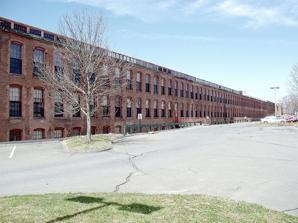
Building: Bigelow-Hartford Carpet Mills
Country: United States of America
Year built: 1895
United States historic place Bigelow-Hartford Carpet Mills U.S. National Register of Historic Places U.S. Historic district Contributing property Show map of Connecticut Show map of the United States Location Main and Pleasant Sts., Thompsonville, Connecticut Coordinates 42°00′03″N 72°36′11″W / 42.00085°N 72.60311°W / 42.00085; -72.60311 Area 22.8 acres (9.2 ha) Built 1895 ( 1895 ) Part of Bigelow-Hartford Carpet Mills Historic District ( ID94001382 ) NRHP reference No. 83001256 Significant dates Added to NRHP March 10, 1983 Designated CP November 25, 1994 The Bigelow-Hartford Carpet Mills were once one of the largest manufacturers of carpeting in the United States .  The company's early 20th-century factories, located in Thompsonville, Connecticut , were listed on the National Register of Historic Places in 1983. Used by a succession of carpet makers until the 1960s, the company complex has for the most part been converted to residential use. A Bigelow-Hartford advertisement from 1926 Description and history The Bigelow-Hartford Carpet Mills complex stands in the Thompsonville area of western Enfield, Connecticut , separated from the Connecticut River by a railroad right-of-way.  On nearly 23 acres (9.3 ha) of land stand seven large brick buildings, dating from about 1895 to 1928, the height of the company's operations in Thompsonville.  Buildings range in height between one and four floors, and are built in a vernacular industrial Italianate style.  The largest building, the 1901 Tapestry Mill, is nearly 900 feet (270 m) long. The Bigelow-Hartford Carpet Company had its origins in a carpet manufacturing business established in Thompsonville by Orrin Thompson in 1828.  Through the 19th century and into the early 20th century, it grew to become the nation's single biggest maker of carpet products.  Built in part by mergers with other makers, it produced virtually every style of carpeting imaginable, and was thus able to achieve a dominant position in the industry.  Demand for the company's products began to decline in the Great Depression, and the company reduced operations through the 1950s, finally closing production here entirely in the mid-1960s. During its period of growth, the company built a significant amount of worker housing in the areas north and east of the plant; these are the major portion of the Bigelow-Hartford Carpet Mills Historic District . See also National Register of Historic Places listings in Hartford County, Connecticut Archives and records Bigelow & Sanford Carpet Company records at Baker Library Special Collections, Harvard Business School. References